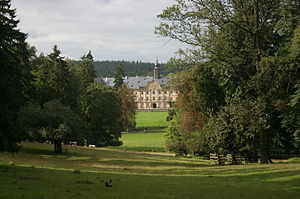
Schloss Tambach / Billeder af slottet
Schloss Tambach er et barok-slot beliggende ved Weitramsdorf i Landkreis Coburg i Oberfranken og har siden 1806 været i privateje af grevefamilien Ortenburg. Det ligger i delstaten Bayern ganske tæt på grænsen til Thüringen.